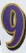
Number: 9